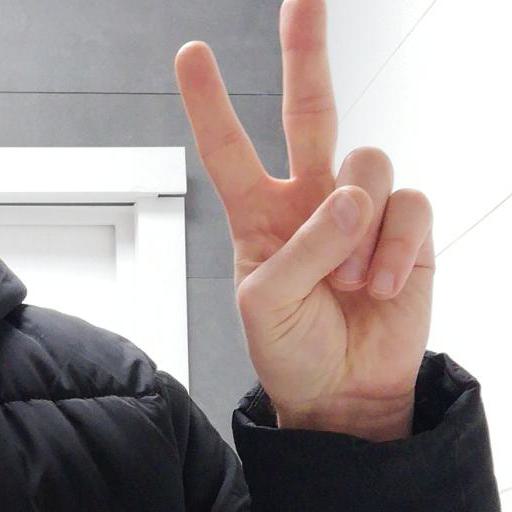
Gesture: peace